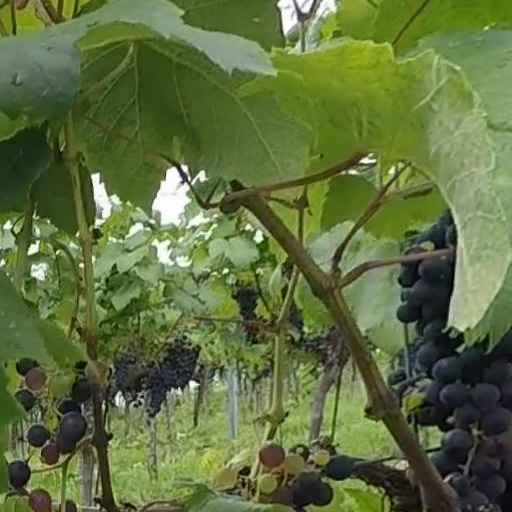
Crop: grape